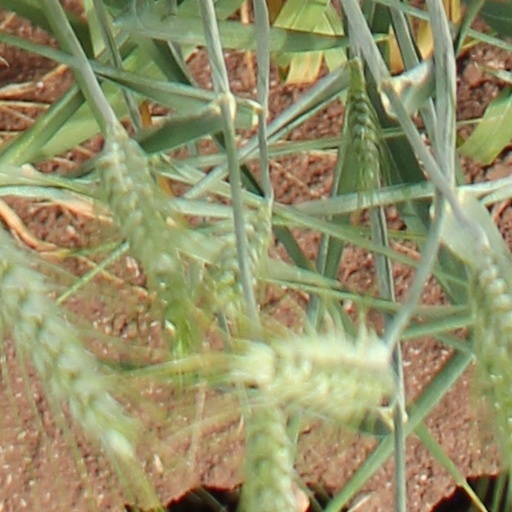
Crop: wheat